Andean agriculture

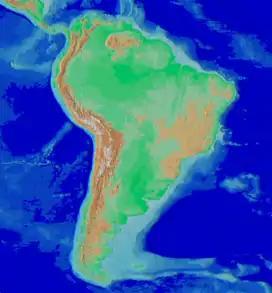
Map of the Andean region of South America

Current agricultural practices of the Andean region of South America typically involve a synthesis of traditional Incan practices and modern techniques to deal with the unique terrain and climatic elements of the area. Millions of farmers in economically impoverished communities make a living producing staple crops such as potato, olluco, and mashua for their own consumption as well as profit in local and urban markets. The Andean region is particularly known for its wide variety of potato species, boasting over about 5,000 varieties identified by the International Potato Center based in Peru. These crops are arranged within the mountains and plateaus of the Andes in four distinct landscape-based units described as Hill, Ox Area, Early Planting, and Valley which overlap one another in a patchwork-styles of plateau surfaces, steep slopes, and wetland patches. Within each of these units, farmers classify soil types as either "puna ("deep soils) or "suni" (thin, slope soils) (local names may vary per region).